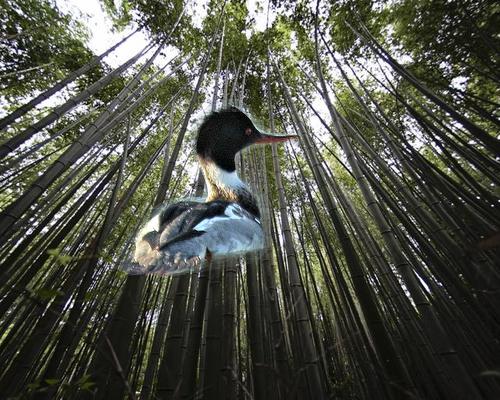
Bird species: Red_breasted_Merganser
Bird type: waterbird
Background: land